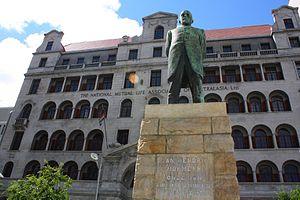
La statue de Jan Hendrik Hofmeyr située sur Church Square au centre de la ville du Cap, Cap-Occidental en Afrique du Sud, rend hommage à Jan Hofmeyr, journaliste et homme politique de la colonie du Cap, fondateur de l'Afrikaner Bond.